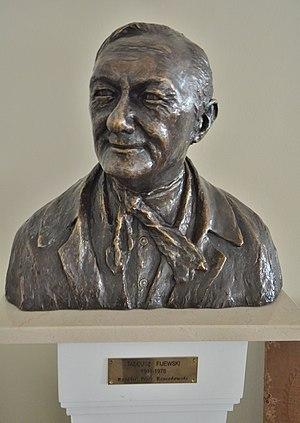
Tadeusz Fijewski, né le 14 juillet 1911 à Varsovie et mort le 12 novembre 1978 dans cette même ville, est un acteur de théâtre, de cinéma et de télévision polonais.